Color terminology for race

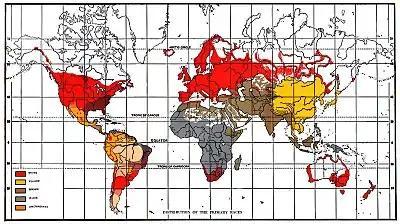
Stoddard's map of the distribution of the five primary races of the world (1920)

Lothrop Stoddard in "The Rising Tide of Color Against White World-Supremacy" (1920) considered five races: White, Black, Yellow, Brown, and Amerindian (Red). In this explicitly white supremacist exposition of racial categorization, the "white" category is much more limited than in Blumenbach's scheme, essentially restricted to Europeans, while the separate "brown" category is introduced for non-European Caucasoid subgroups in North Africa, Western, Central and South Asia.